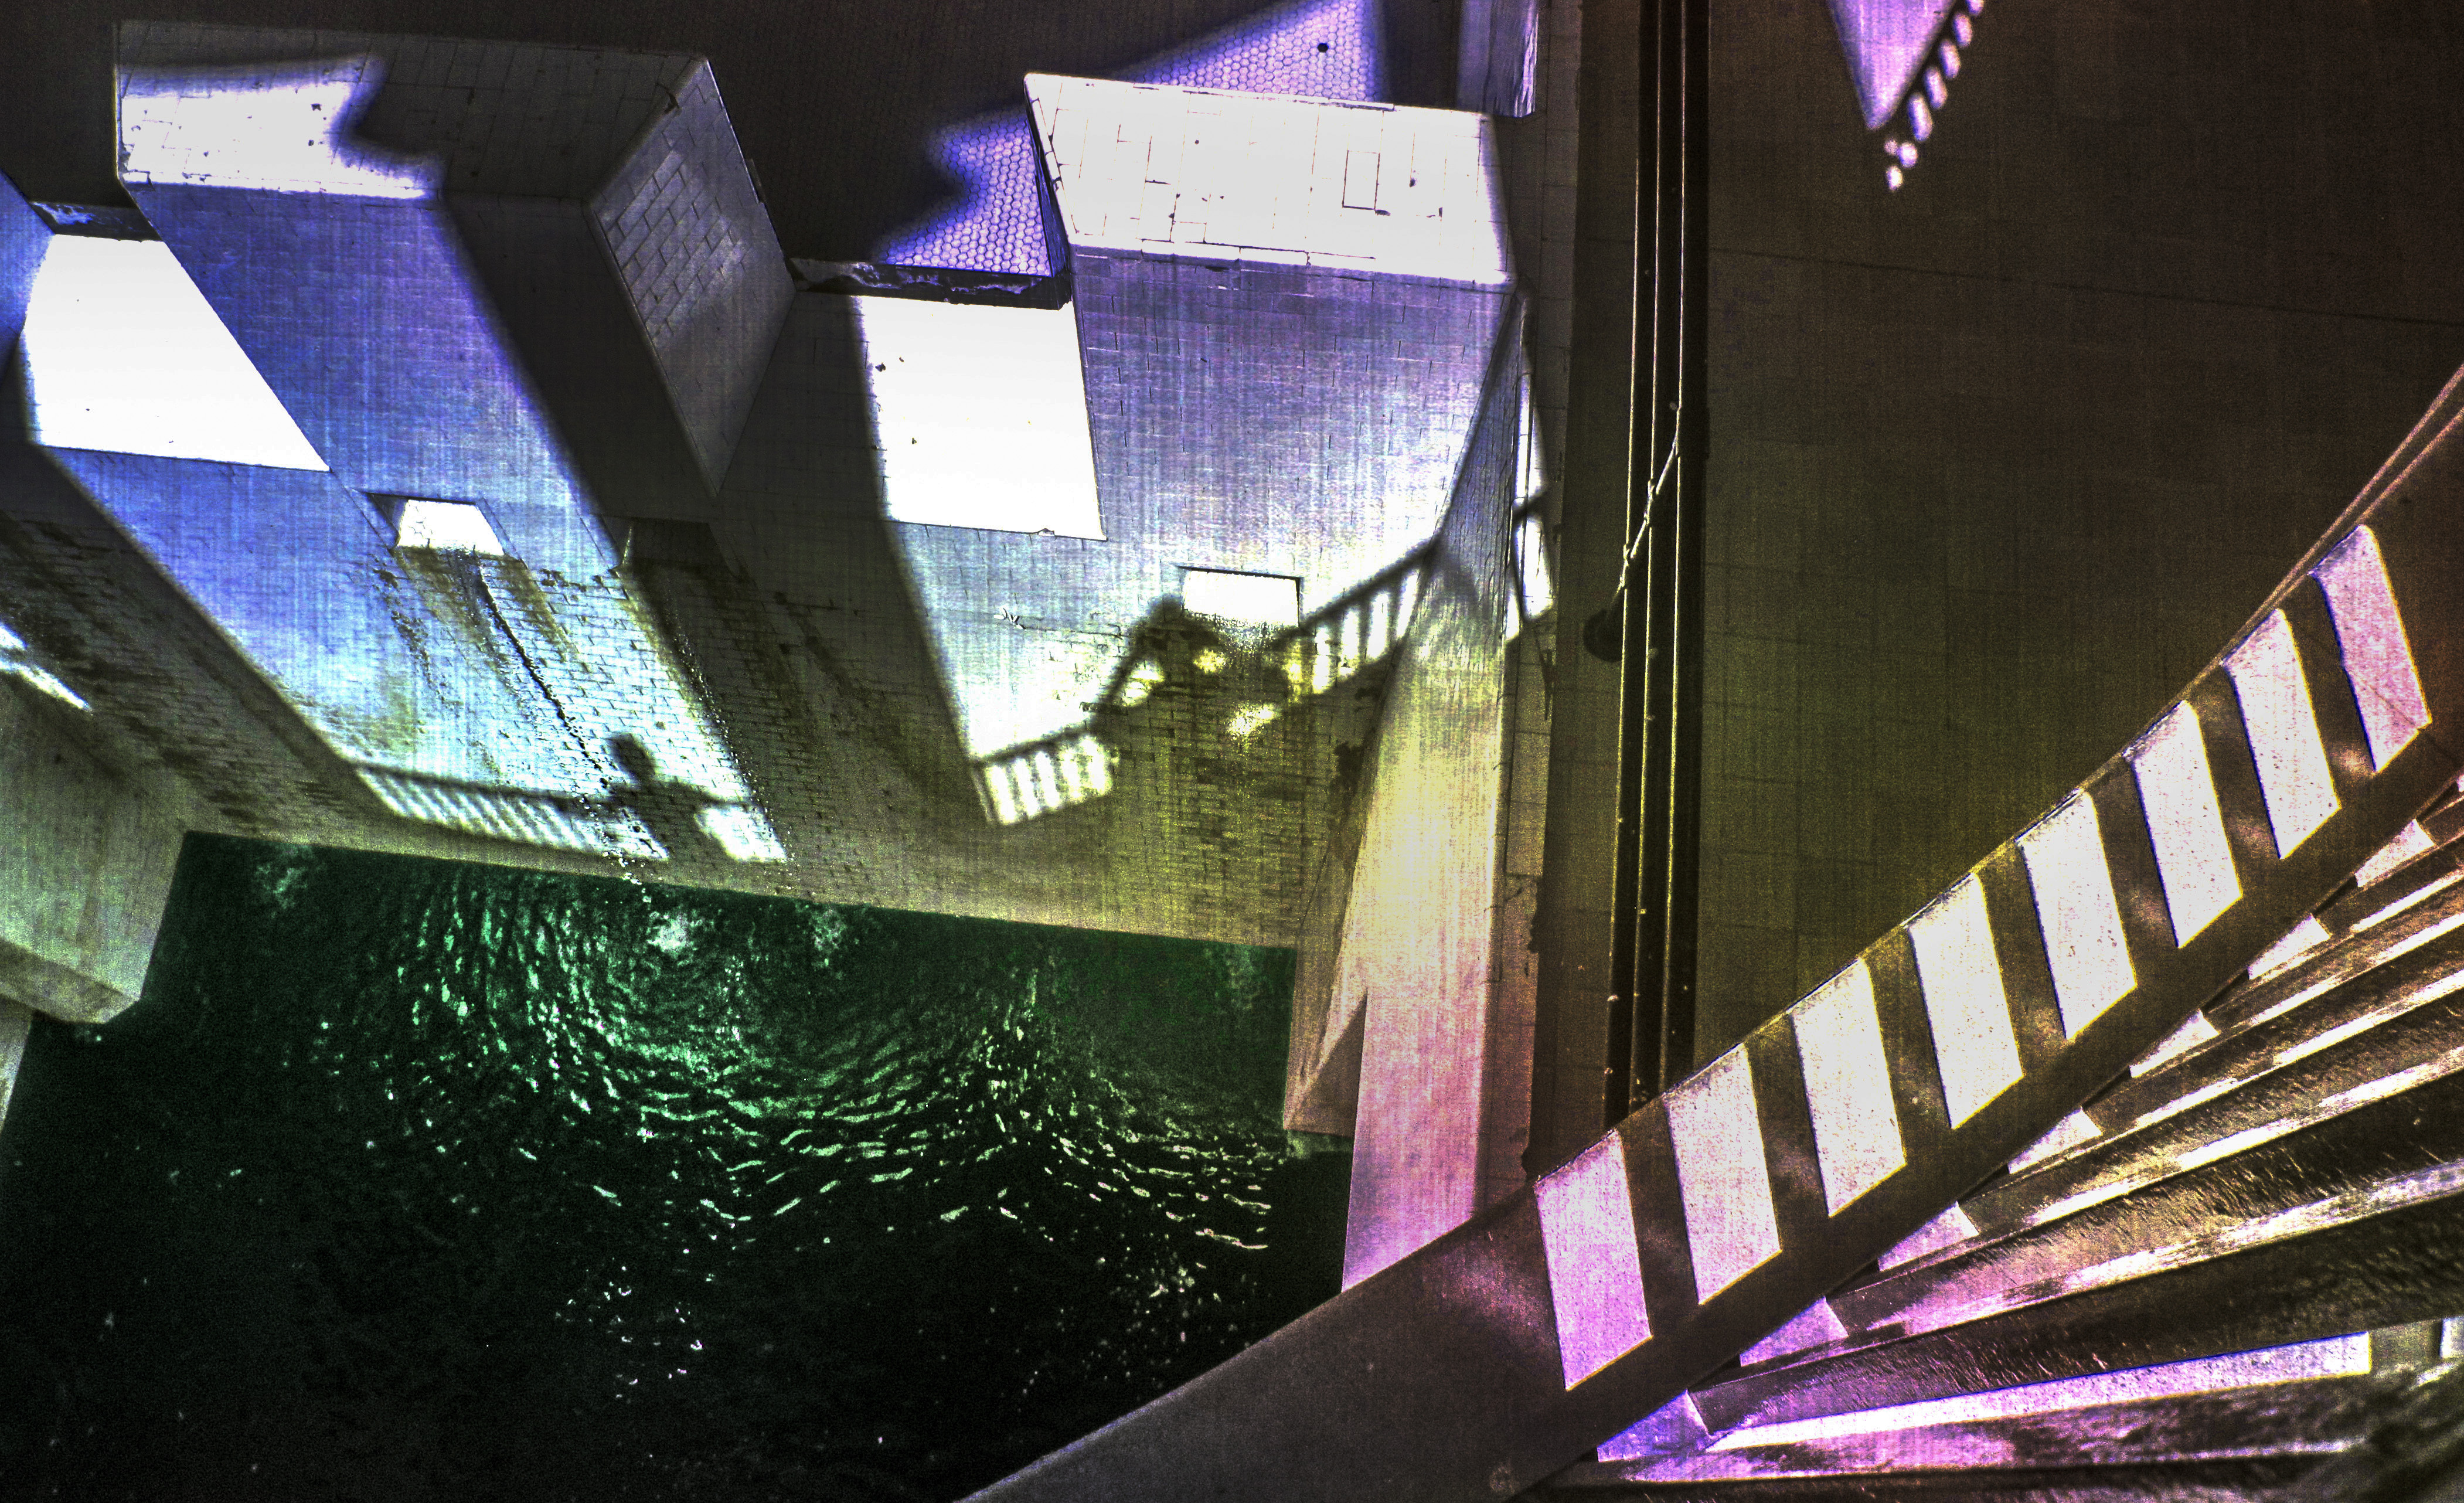
light, night, reflection, color, art, design, tourist attraction, shape, sliderssunday, sunol, watertemple, urban area, display device